Joseph Urbania

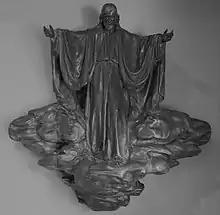
Joseph Urbania: "Christus Ascending" (1931)

A devout Roman Catholic, Urbania was best known for the sculptures he created for cathedrals and monasteries. Two monumental plaster reliefs – "Christ Healing" and "Daniel in the Lion’s Den" – were later moved to the National Gallery of Slovenia in Ljubljana. Small bronze copies of these popular pieces occasionally appear for public sale.